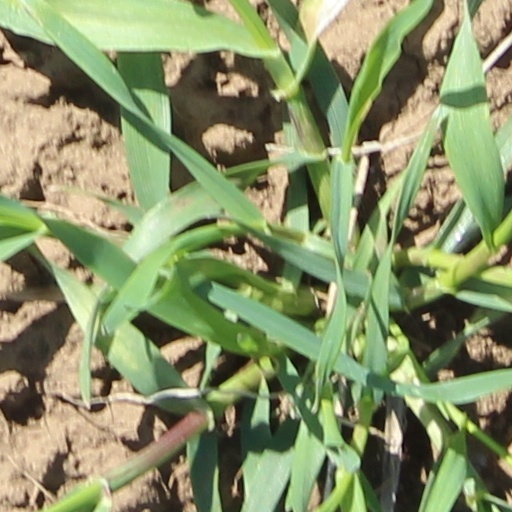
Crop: wheat